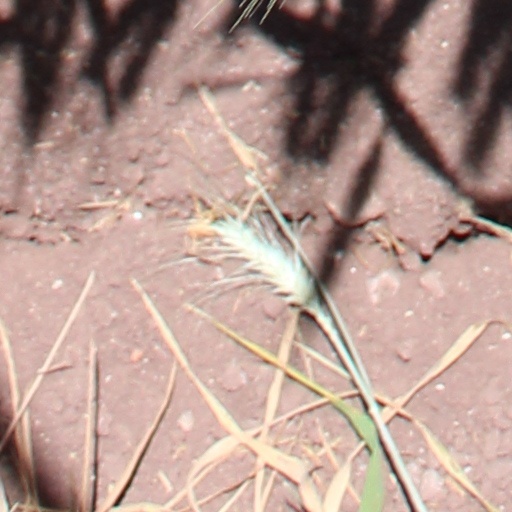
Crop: wheat